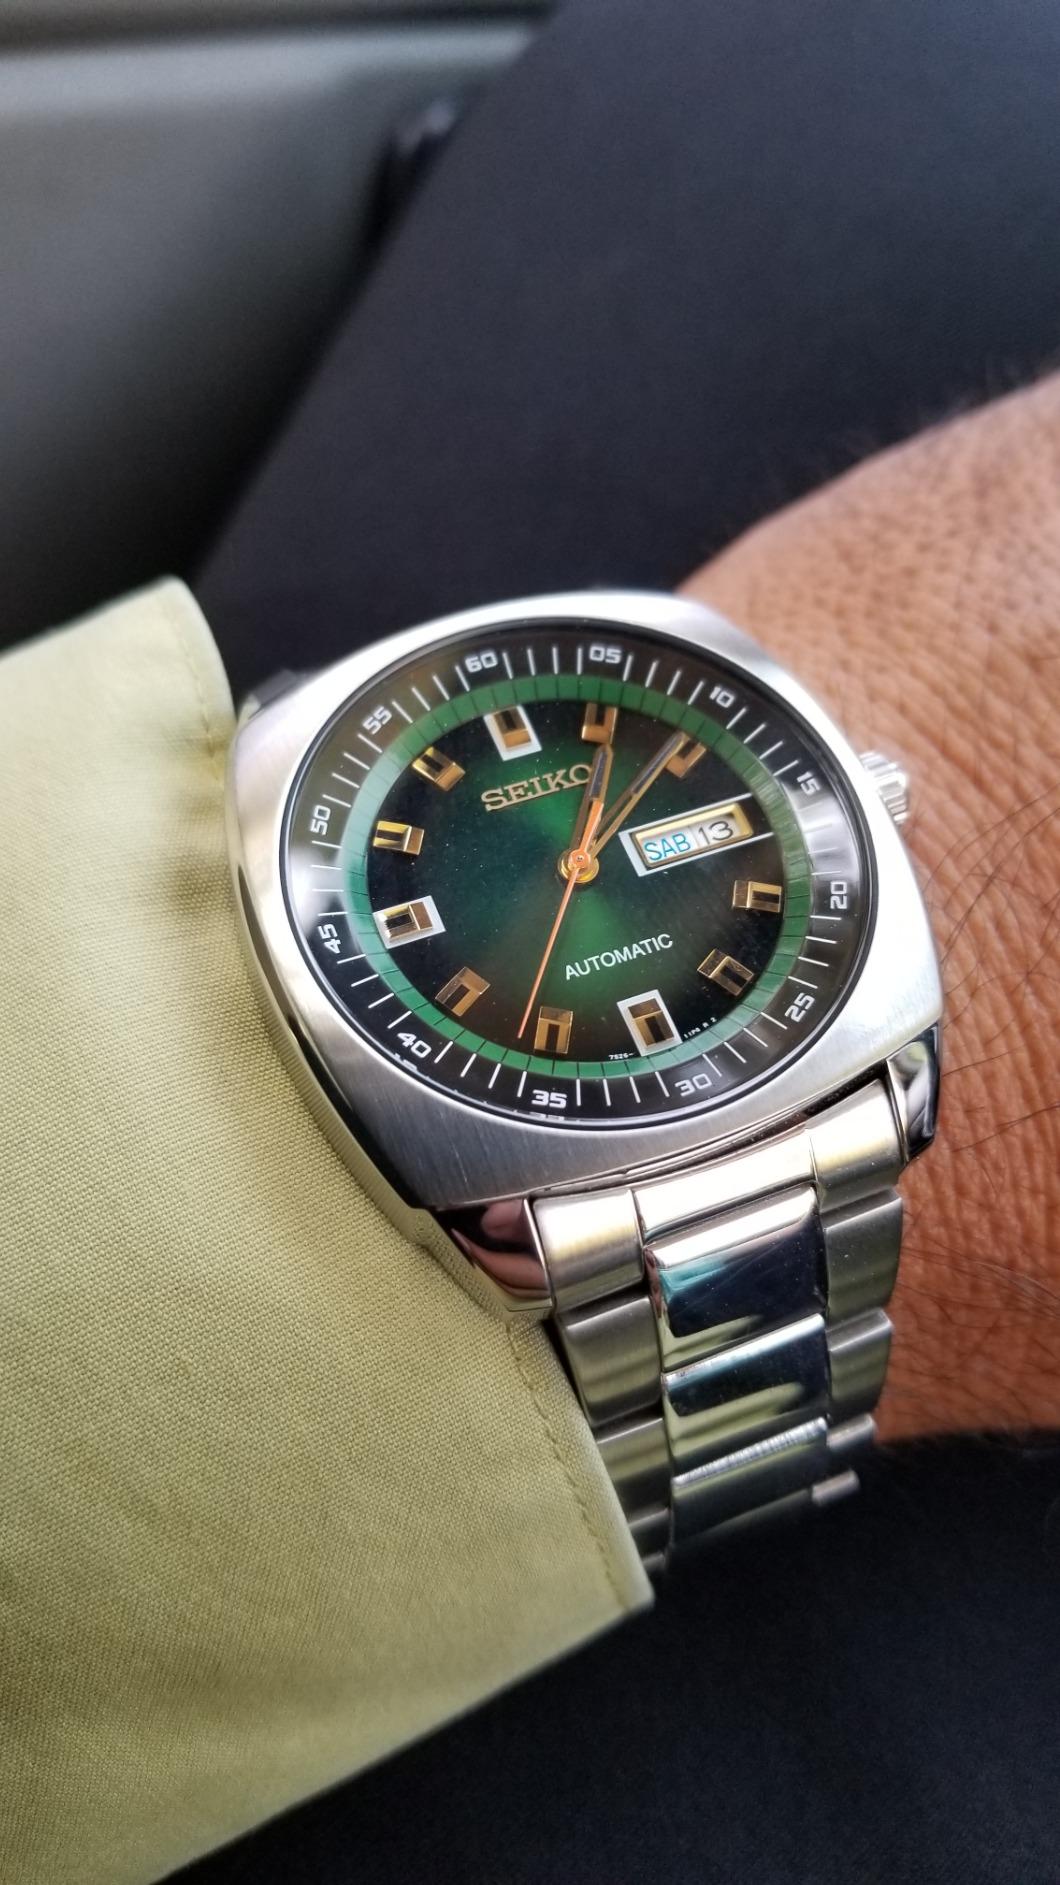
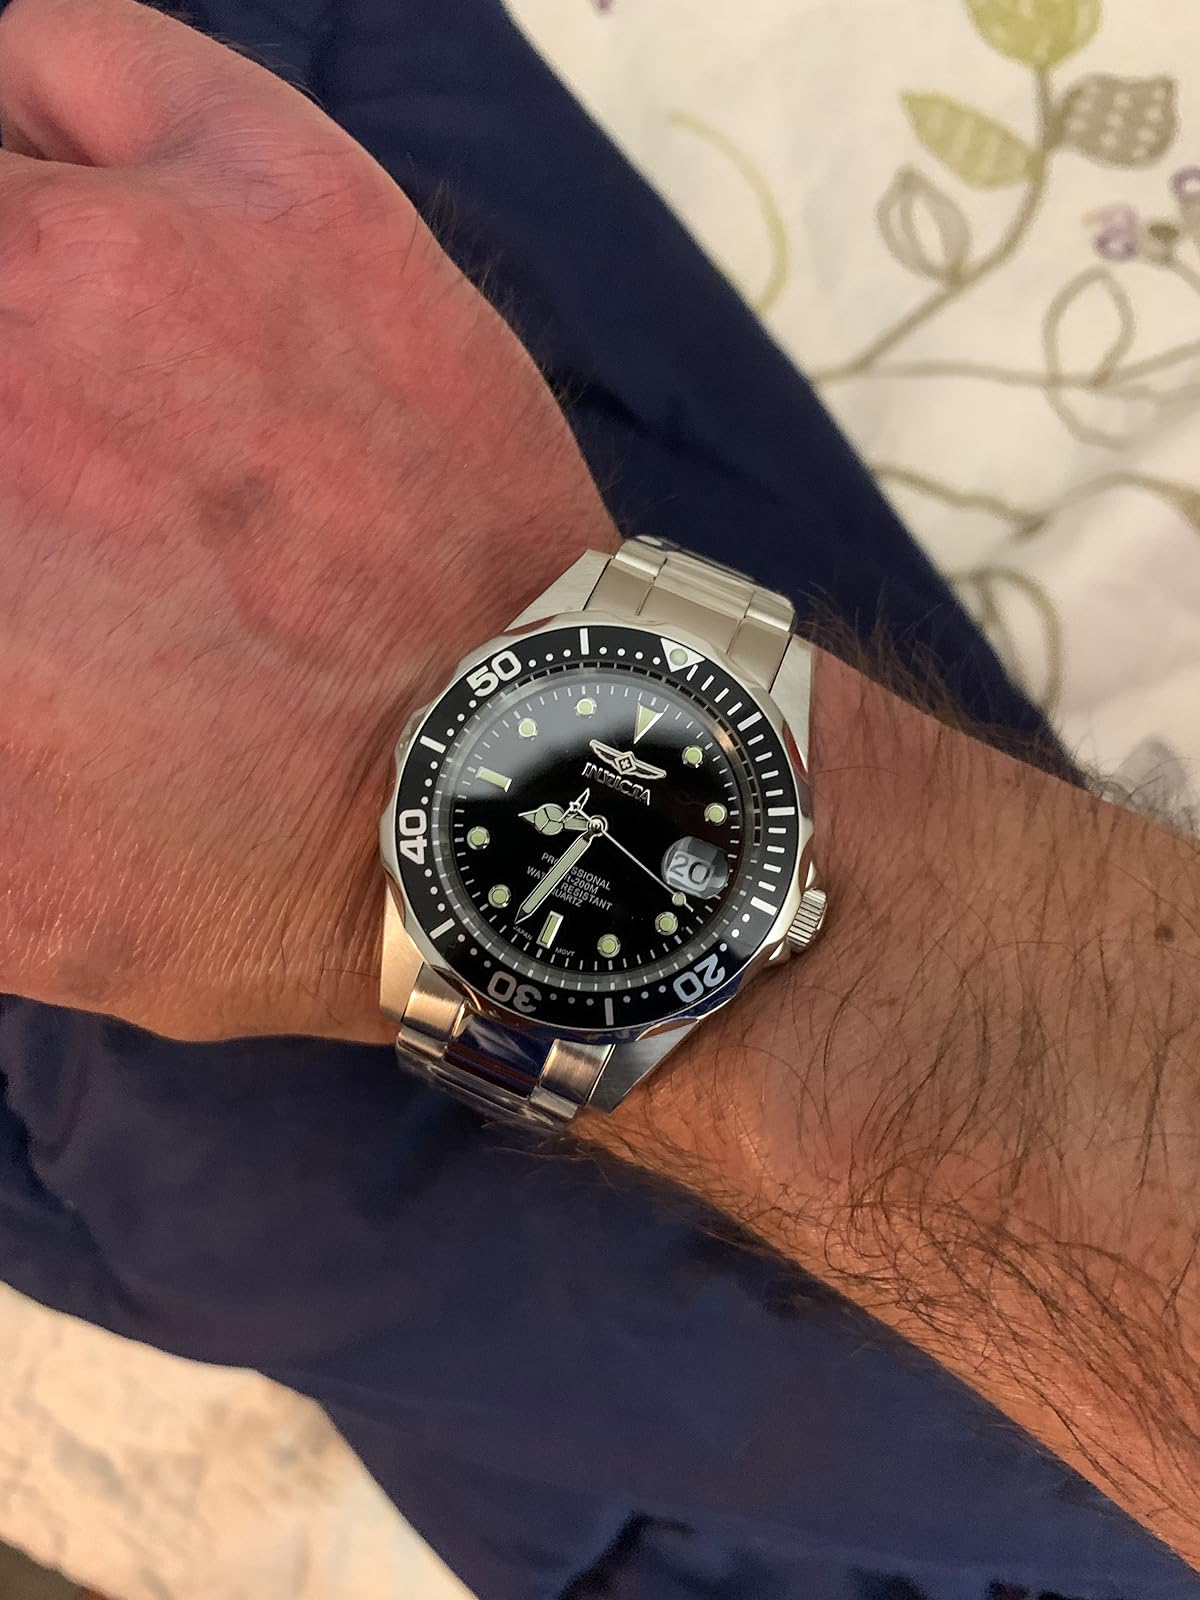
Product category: accessories_watch
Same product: no